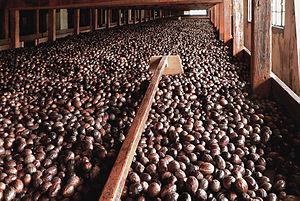
La Grenade est un pays des Antilles. Sa capitale est Saint-Georges.